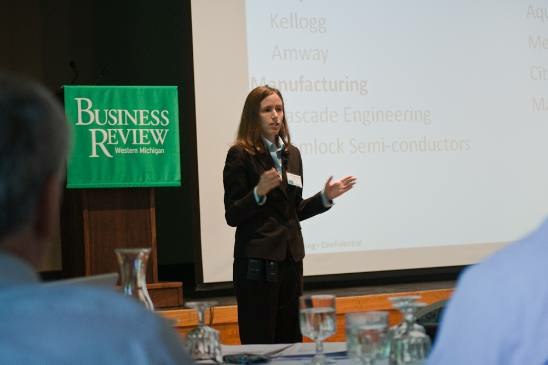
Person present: Yes